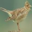
Label: bird